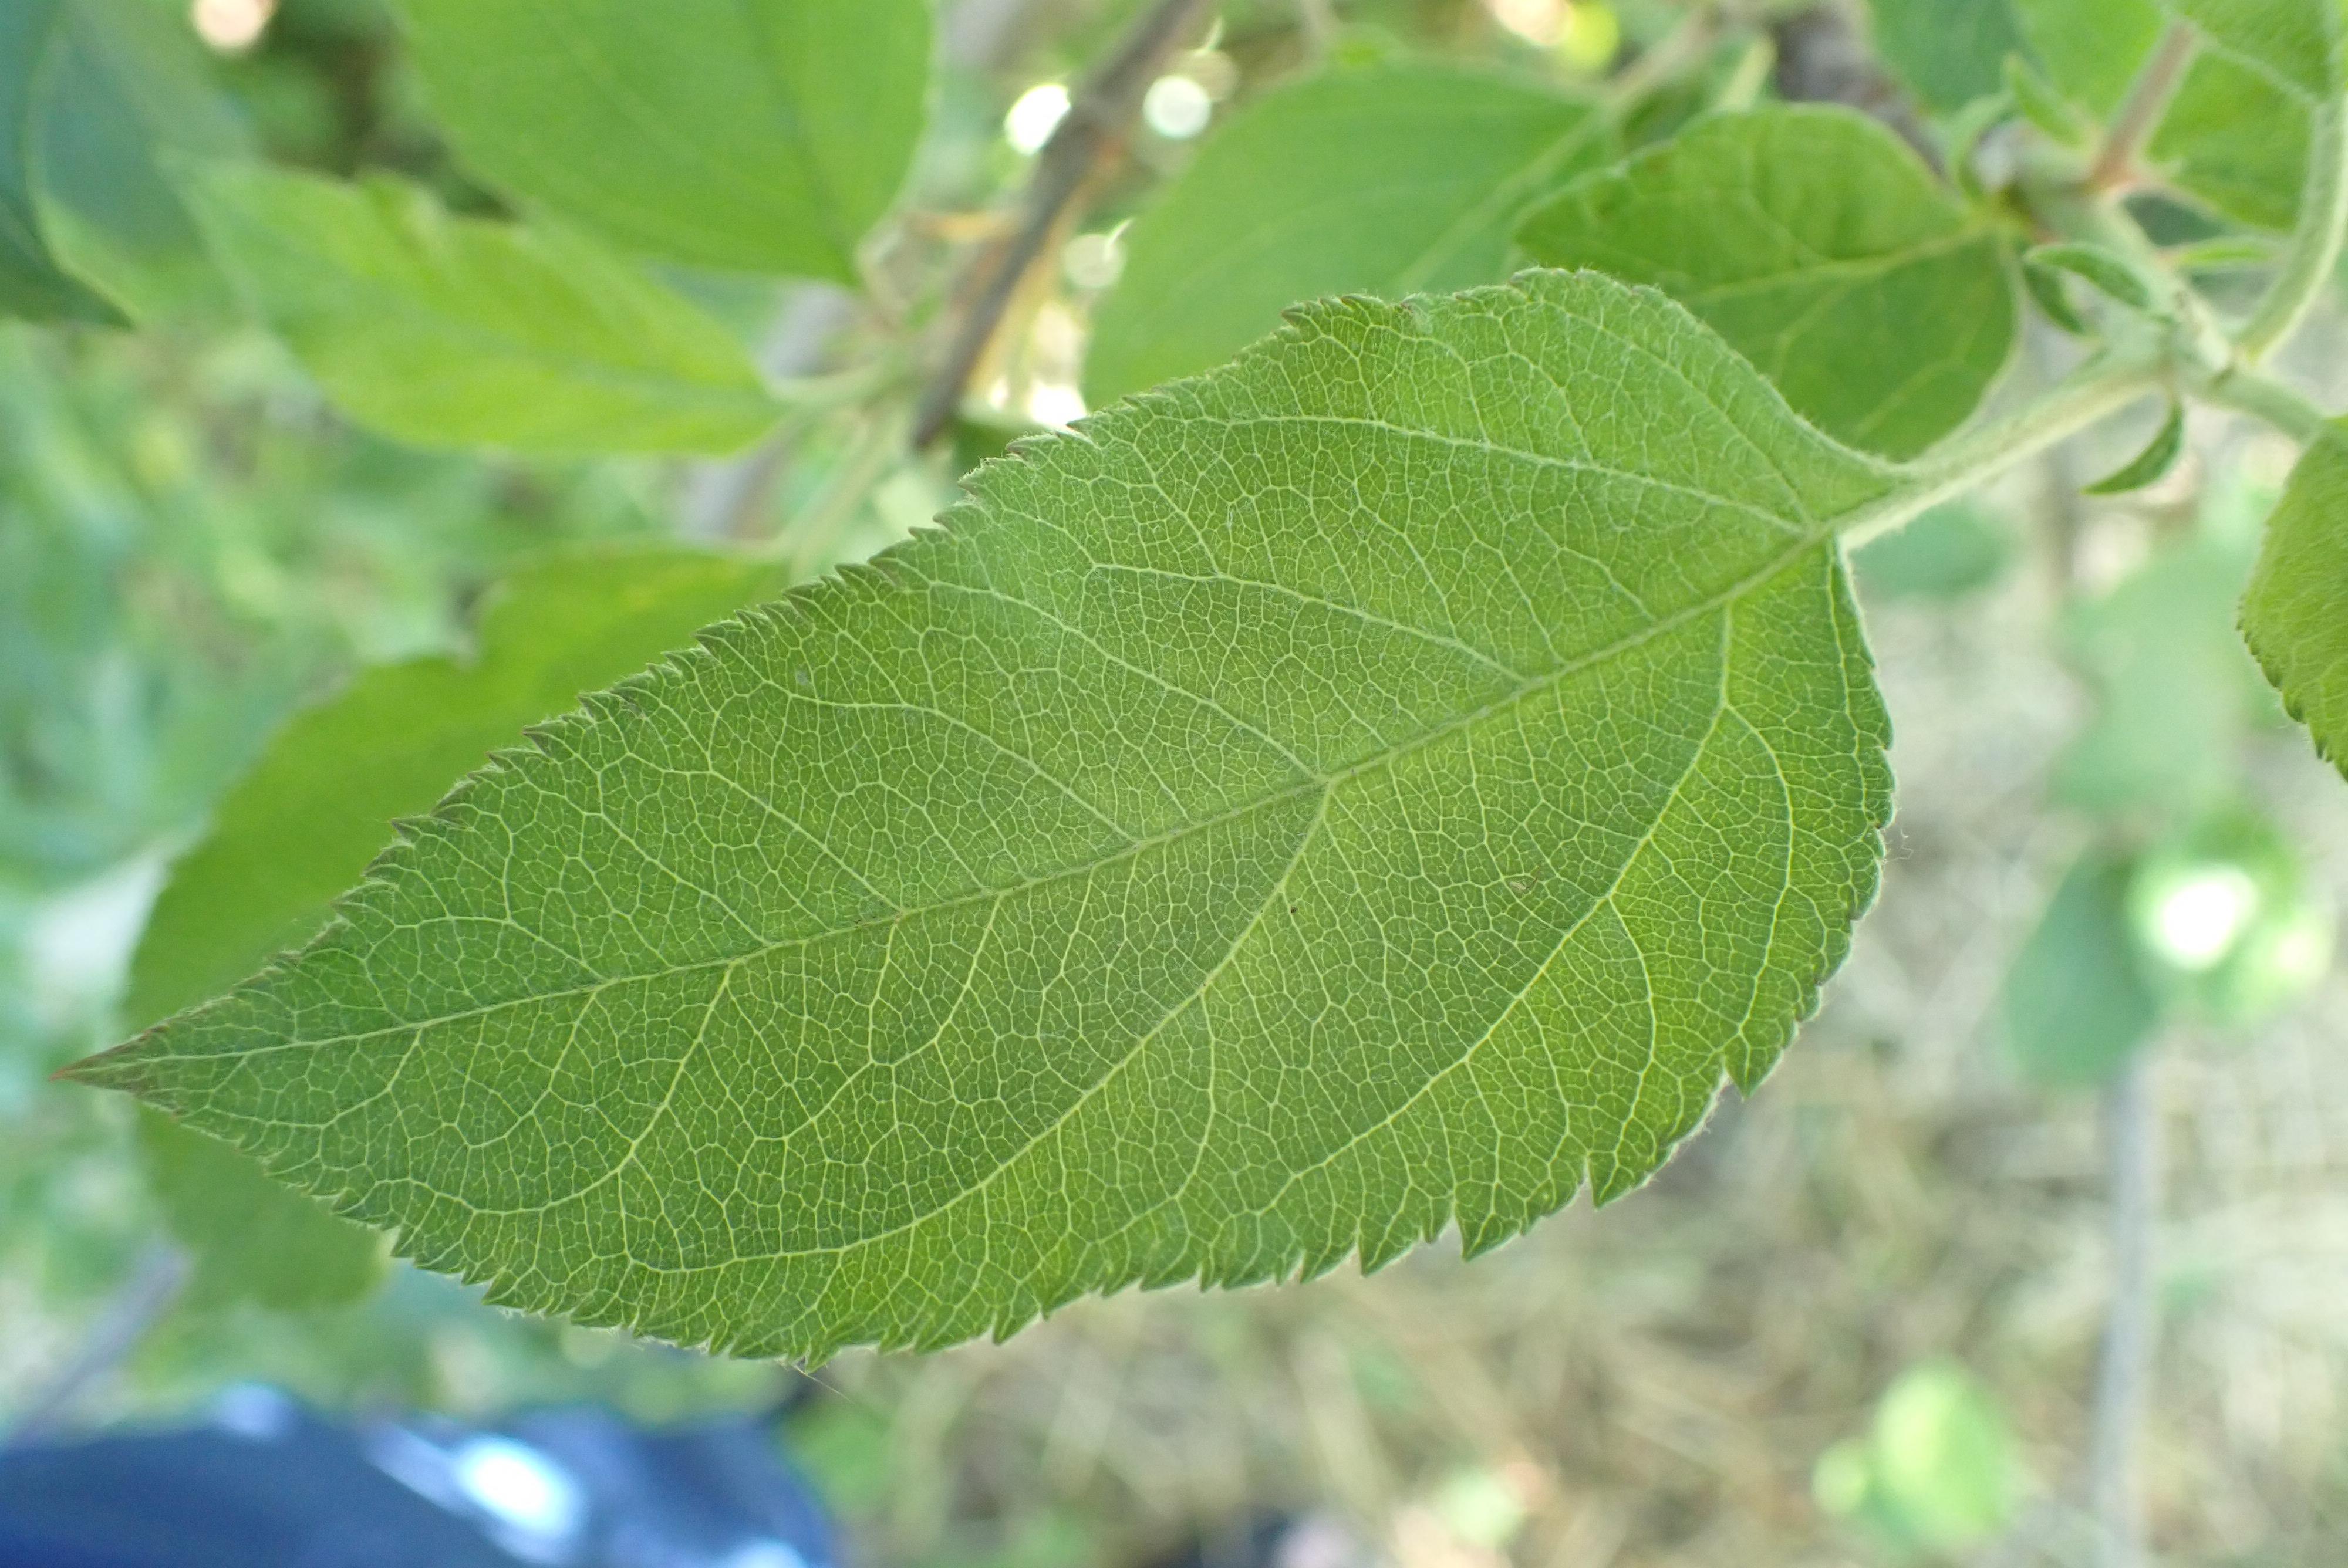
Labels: healthy